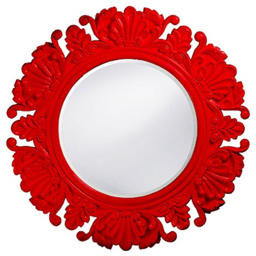
a wide , low dresser with many mirrors like this ornate frame , all painted in one , perhaps colors hanging above .